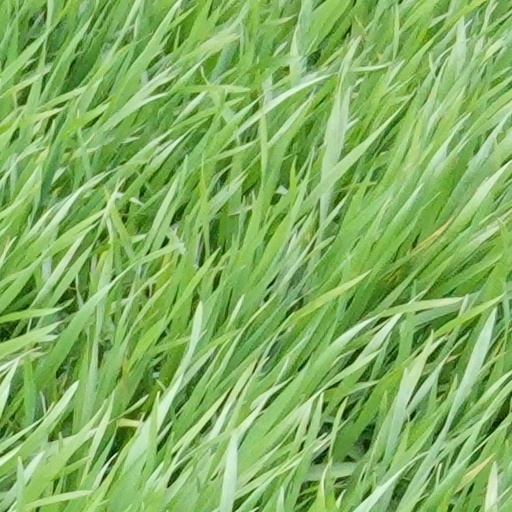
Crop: wheat